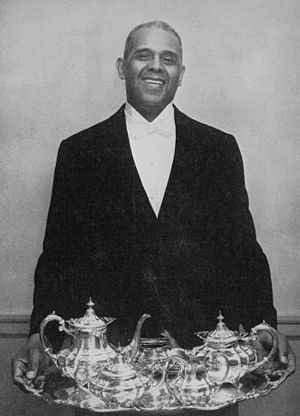
Butler
Alonzo Fields, arbejdede i 21 år, som butler i Det Hvide Hus hvor han nåede at tjene fire forskellige præsidenter: Hoover, Roosevelt, Truman og Eisenhower,
En butler er en person, der arbejder i sin arbejdsgivers husholdning. Butlere er ofte ansat i større huse for at tjene herskabet og sørge for praktiske gøremål som at tage imod besøgende og vise dem til rette, servere og lignende. I store husholdninger kan der være et stort antal tjenere som udfører forskellige opgaver, ofte organiseret som et omstændeligt hierarki. En tjener bærer ofte uniform.